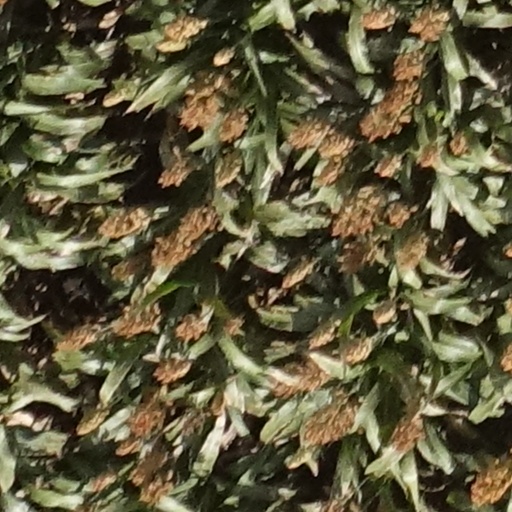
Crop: sorghum